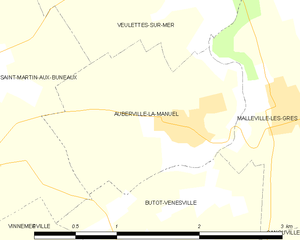
Carte des communes françaises Auberville-la-Manuel
Auberville-la-Manuel est une commune française située dans le département de la Seine-Maritime en région Normandie.